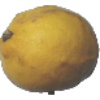
Label: Lemon 1